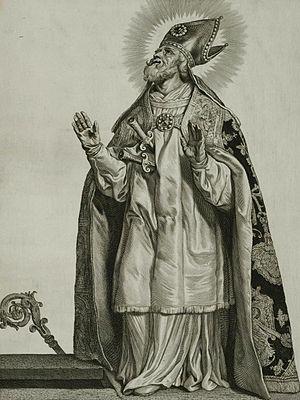
Saint Frédéric d'Utrecht Frysk: De hillige Frederik fan Utert Italiano: San Federico di Utrecht